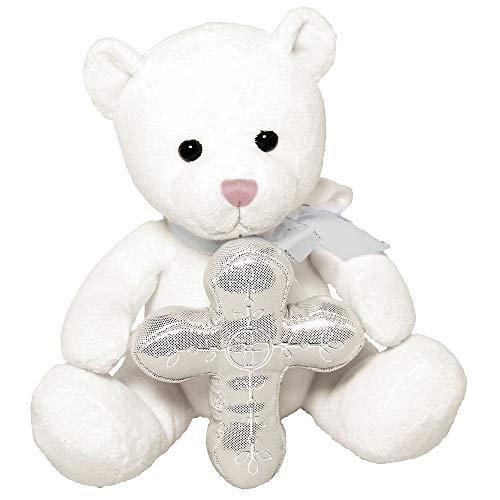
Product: Amscan 453437 Plush Bear, 7", White
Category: Toys & Games | Stuffed Animals & Plush Toys | Stuffed Animals & Teddy Bears
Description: Measures 7in; made of plush fabric.
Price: $8.13